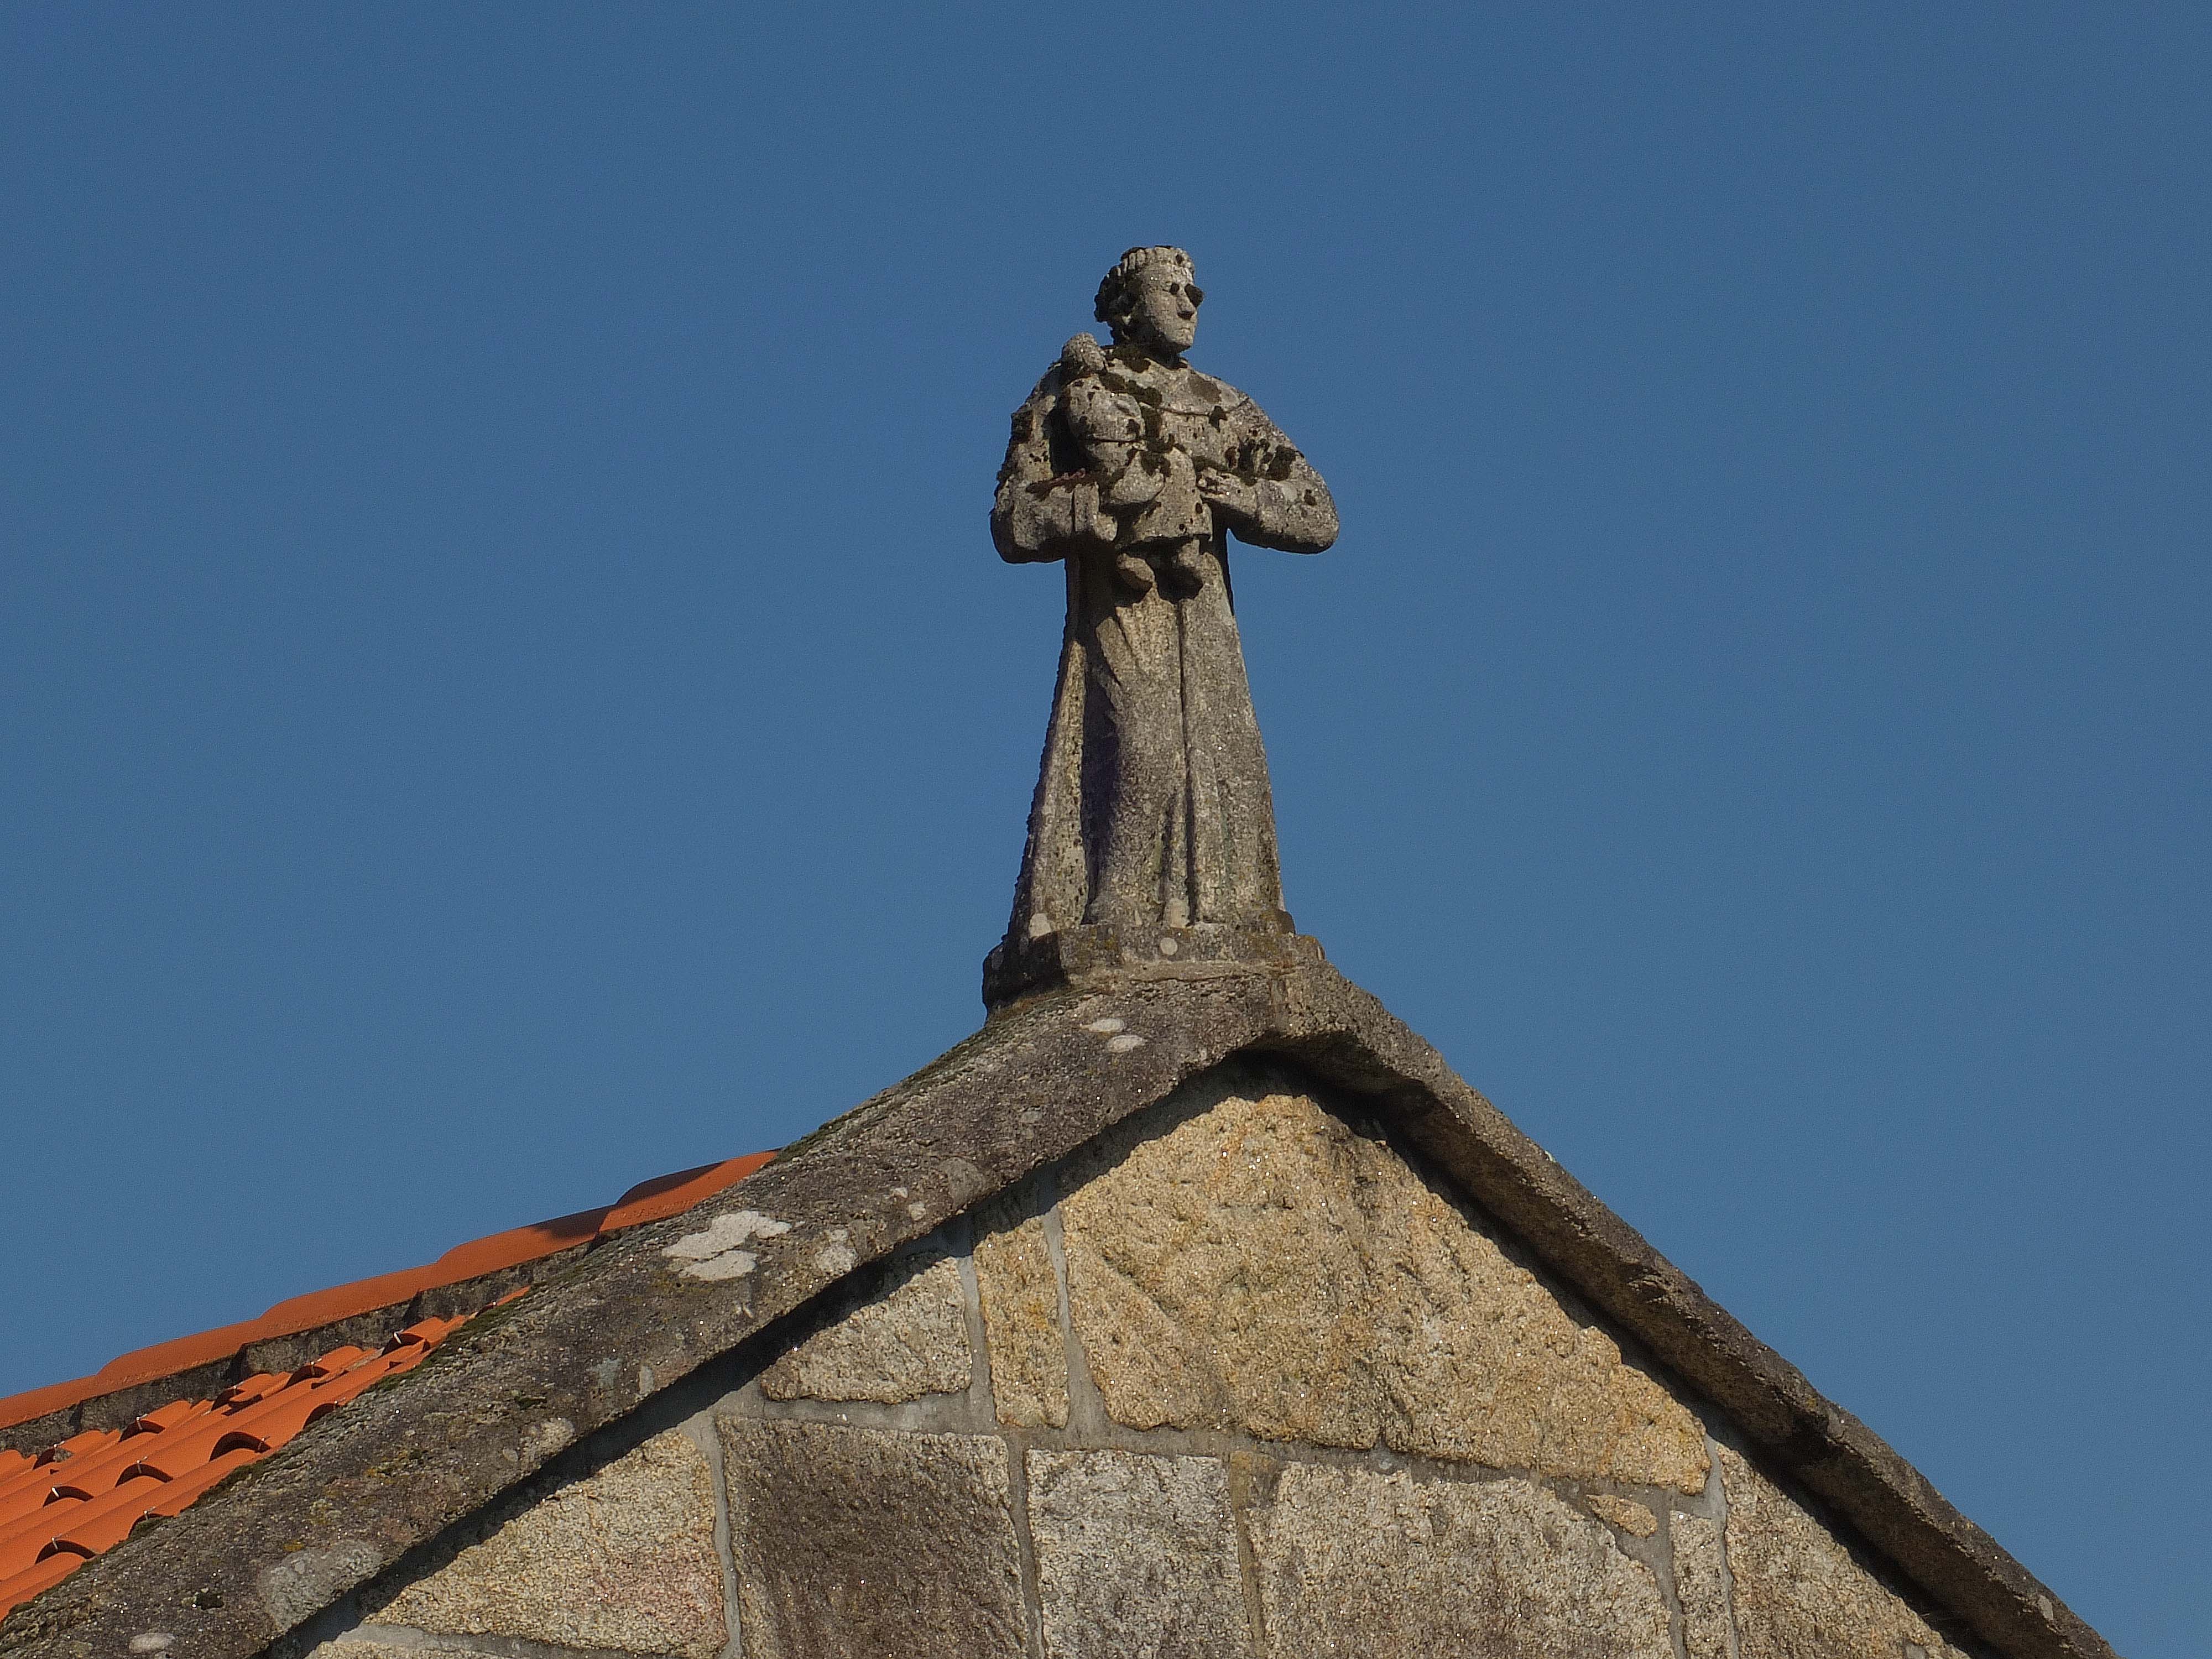
rock, monument, statue, landmark, sculpture, memorial, art, spain, temple, galicia, pontevedra, espana, ggl1, gaby1, fujifilmxs1, ancient history